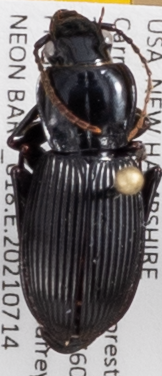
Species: Pterostichus coracinus
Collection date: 2021-07-14
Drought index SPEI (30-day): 0.47
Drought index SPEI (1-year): -1.13
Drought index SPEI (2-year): -0.8